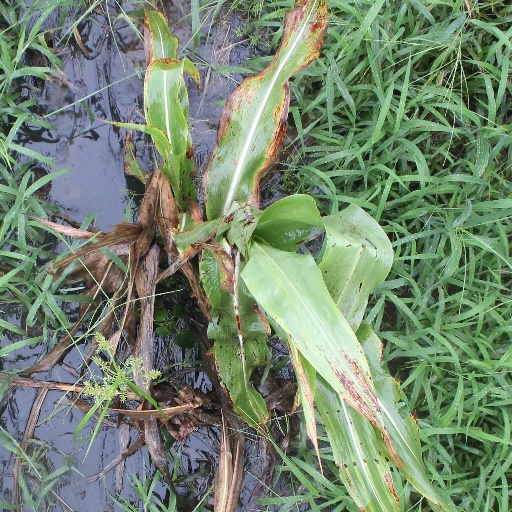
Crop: sorghum